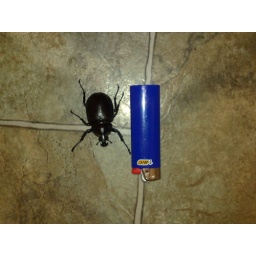
This is some kind of huge Rinoceros beetle which FLEW in my kitchen window